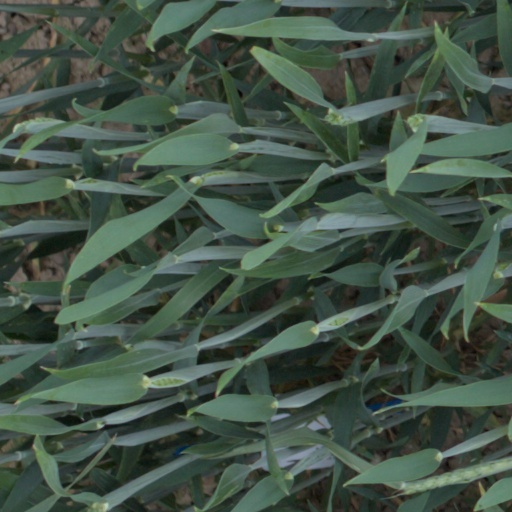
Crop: wheat